National Council of Churches in Pakistan

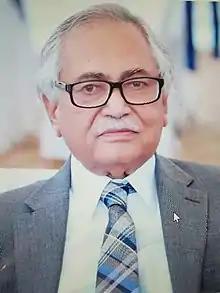
Victor Azariah, General Secretary, NCCP

National Council of Churches in Pakistan (NCCP) is the representative body of the Protestant Churches in Pakistan.